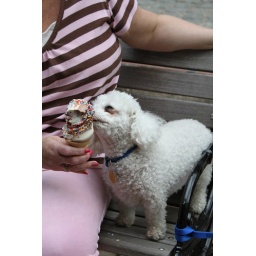
white poodle eating ice cream with lady in pink and brown